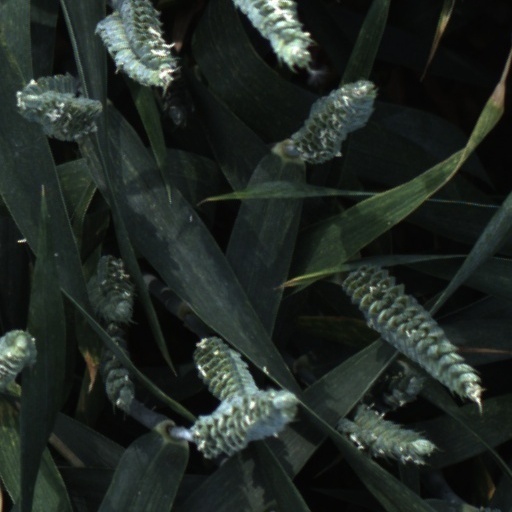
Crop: wheat